Bhagat Sadhana

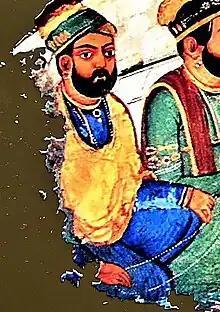
Detail of Bhagat Sadhana from a mural at Gurdwara Baba Atal in Amritsar, circa 19th century

It is recorded that one of vaishnav saint took shaligram stones with him. Sadhna had no issues with this and did not object. Vaishnav saint continued worshipping shaligram but got no internal pleasure and wisdom, as he had seen in state, behavior and thoughts of Sadhna. With dashing hopes he returned Shaligram Stones, the weights of Sadhna back. Sadhna preached that "Shaligrams Stones" are not god as these are lifeless stones, and can not give any wisdom to a living being. His spiritual quest led him to renounce the life of a householder. He left Sehvan and roamed about the country preaching the love of God.